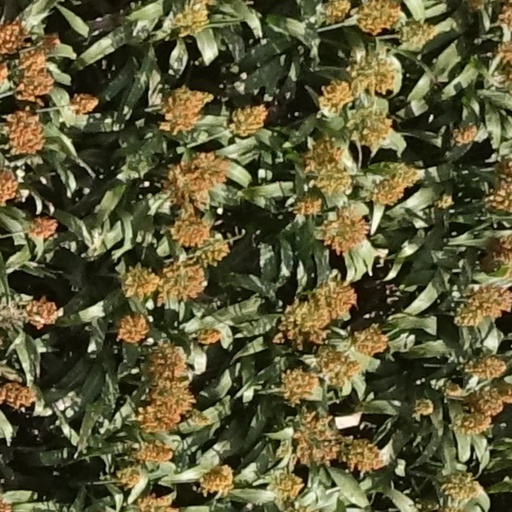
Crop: sorghum